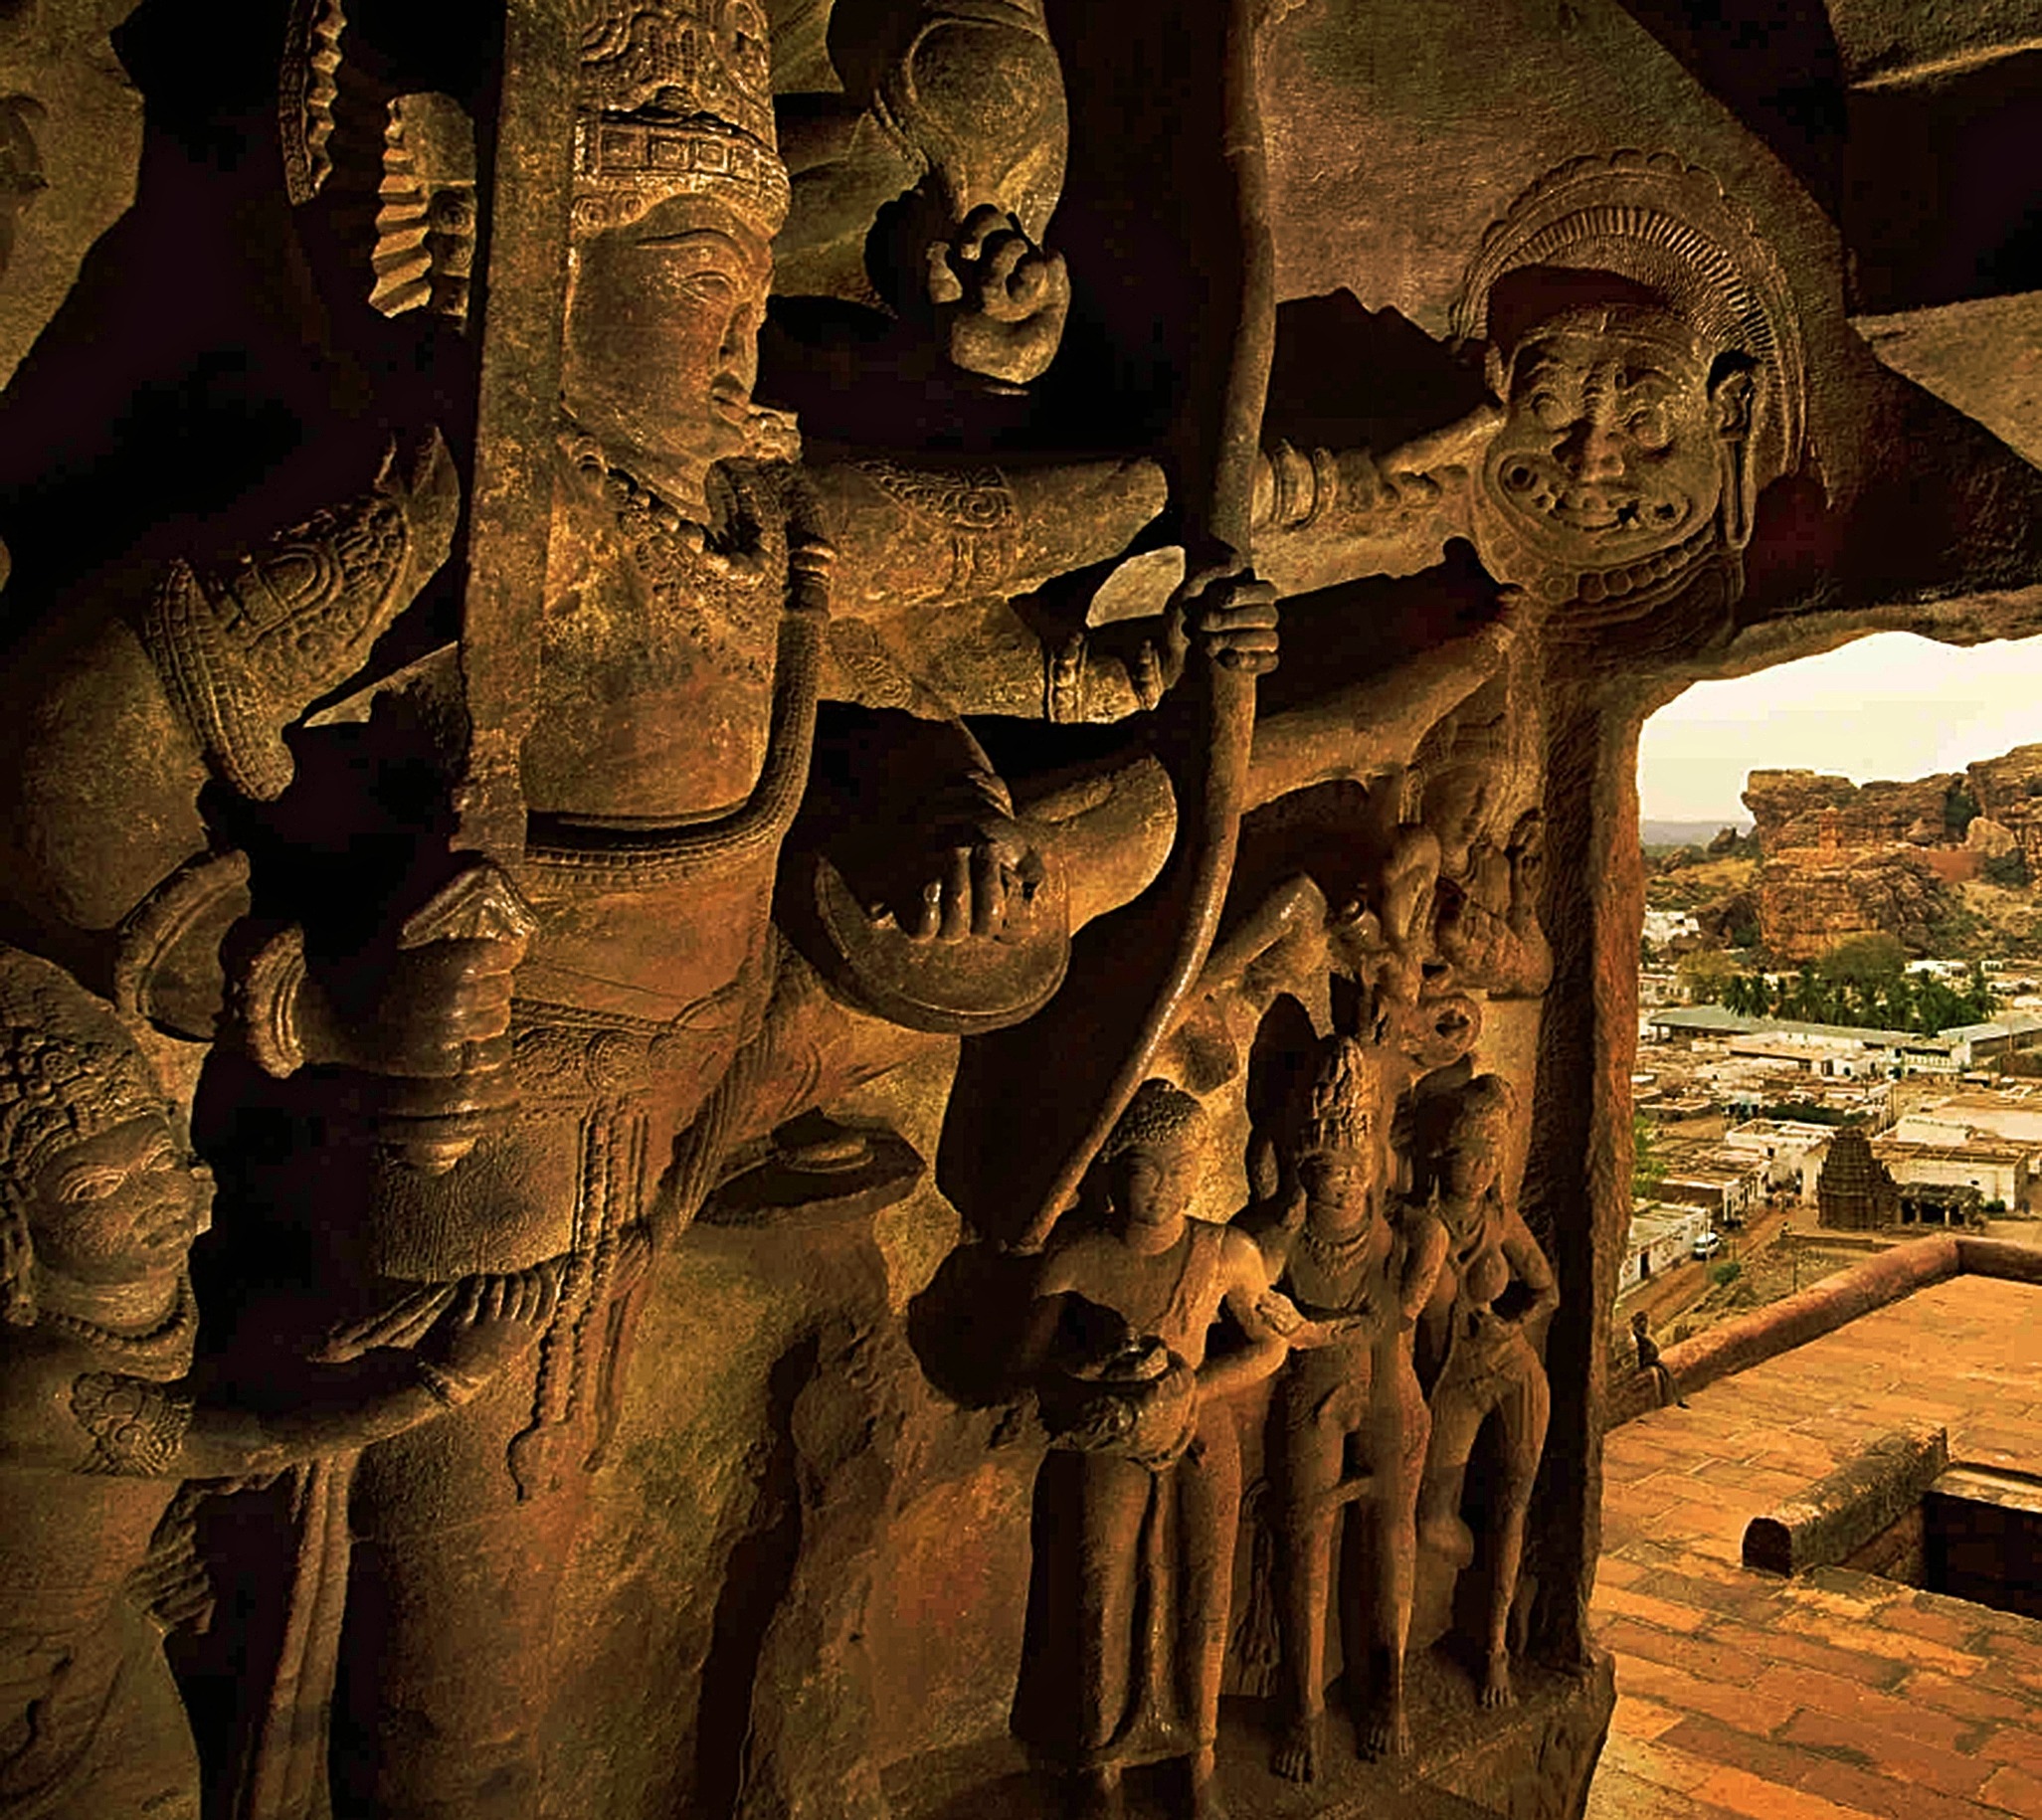
rock, wood, building, city, formation, statue, cave, column, religion, ancient, landmark, historic, sculpture, art, temple, ruins, gods, carving, ancient history, hand carved, badami, sand stone bluff